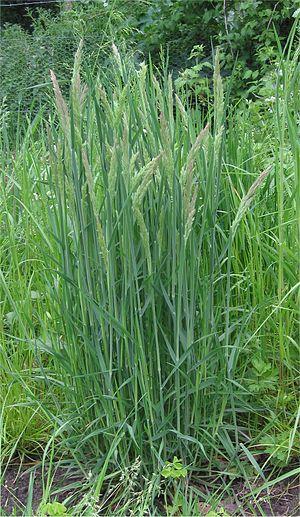
La Houlque laineuse est une plante herbacée vivace de la famille des Poacées, sous-famille des Pooideae, assez commune en Europe, fréquente dans les prairies naturelles acides, parfois cultivée comme couvert à gibier ou couvre-sol.